BBC Radio Wiltshire

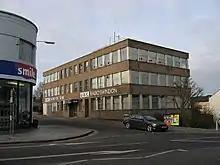
Radio studios on Victoria Hill, Swindon

The station was launched as BBC Wiltshire Sound on 4 April 1989, with its main studios and headquarters in Prospect Place, Swindon. The station was not initially titled 'BBC Radio Wiltshire' because at that time its competitor GWR owned the trademark of 'Wiltshire' and 'Radio' in whatever combination.